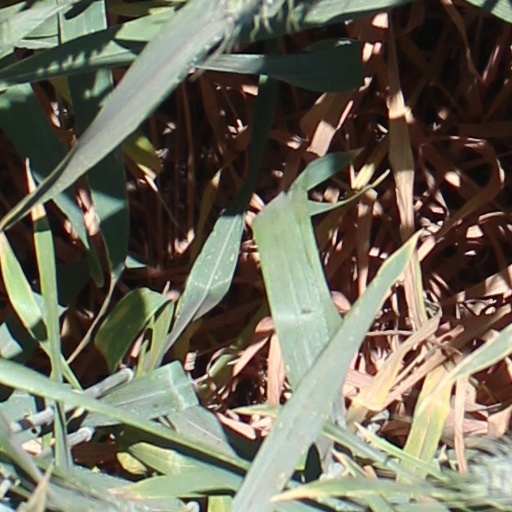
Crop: wheat